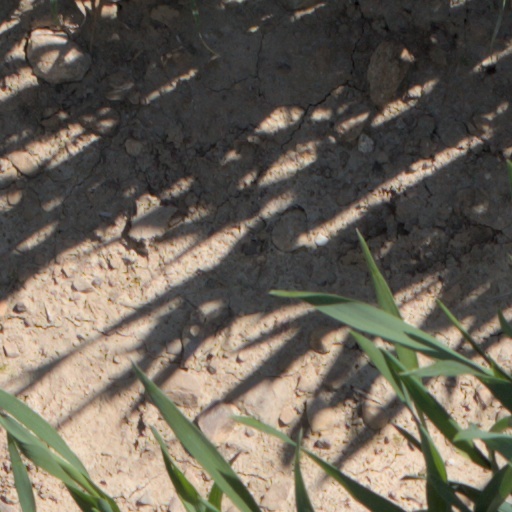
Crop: wheat